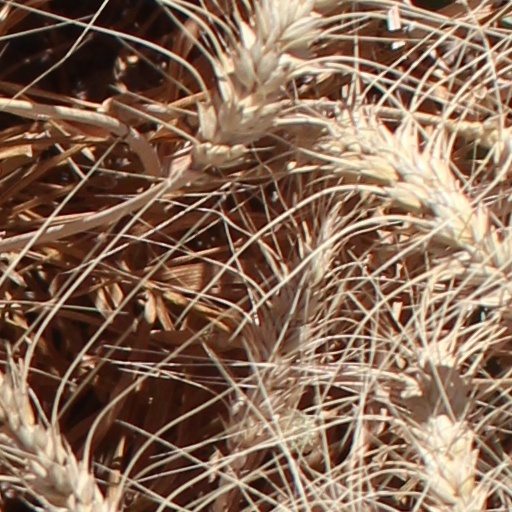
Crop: wheat